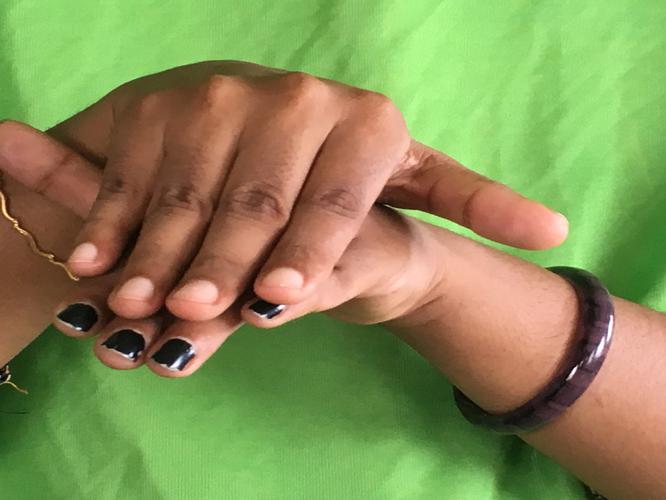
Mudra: Matsya
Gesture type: double_hand